Hoosier cabinet

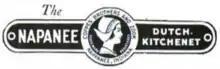
Old logo with Dutch woman profile

The Coppes Brothers and Zook decided to concentrate on kitchen cabinets in 1914. Their manufacturing facility was located in Nappanee, Indiana, and their Hoosier cabinet brand name was the Napanee Dutch Kitchenet (spelled with only one "p"). Using data from a study by a famous efficiency engineer (Harrington Emerson), the company claimed that their product could save 1,592 steps per day.